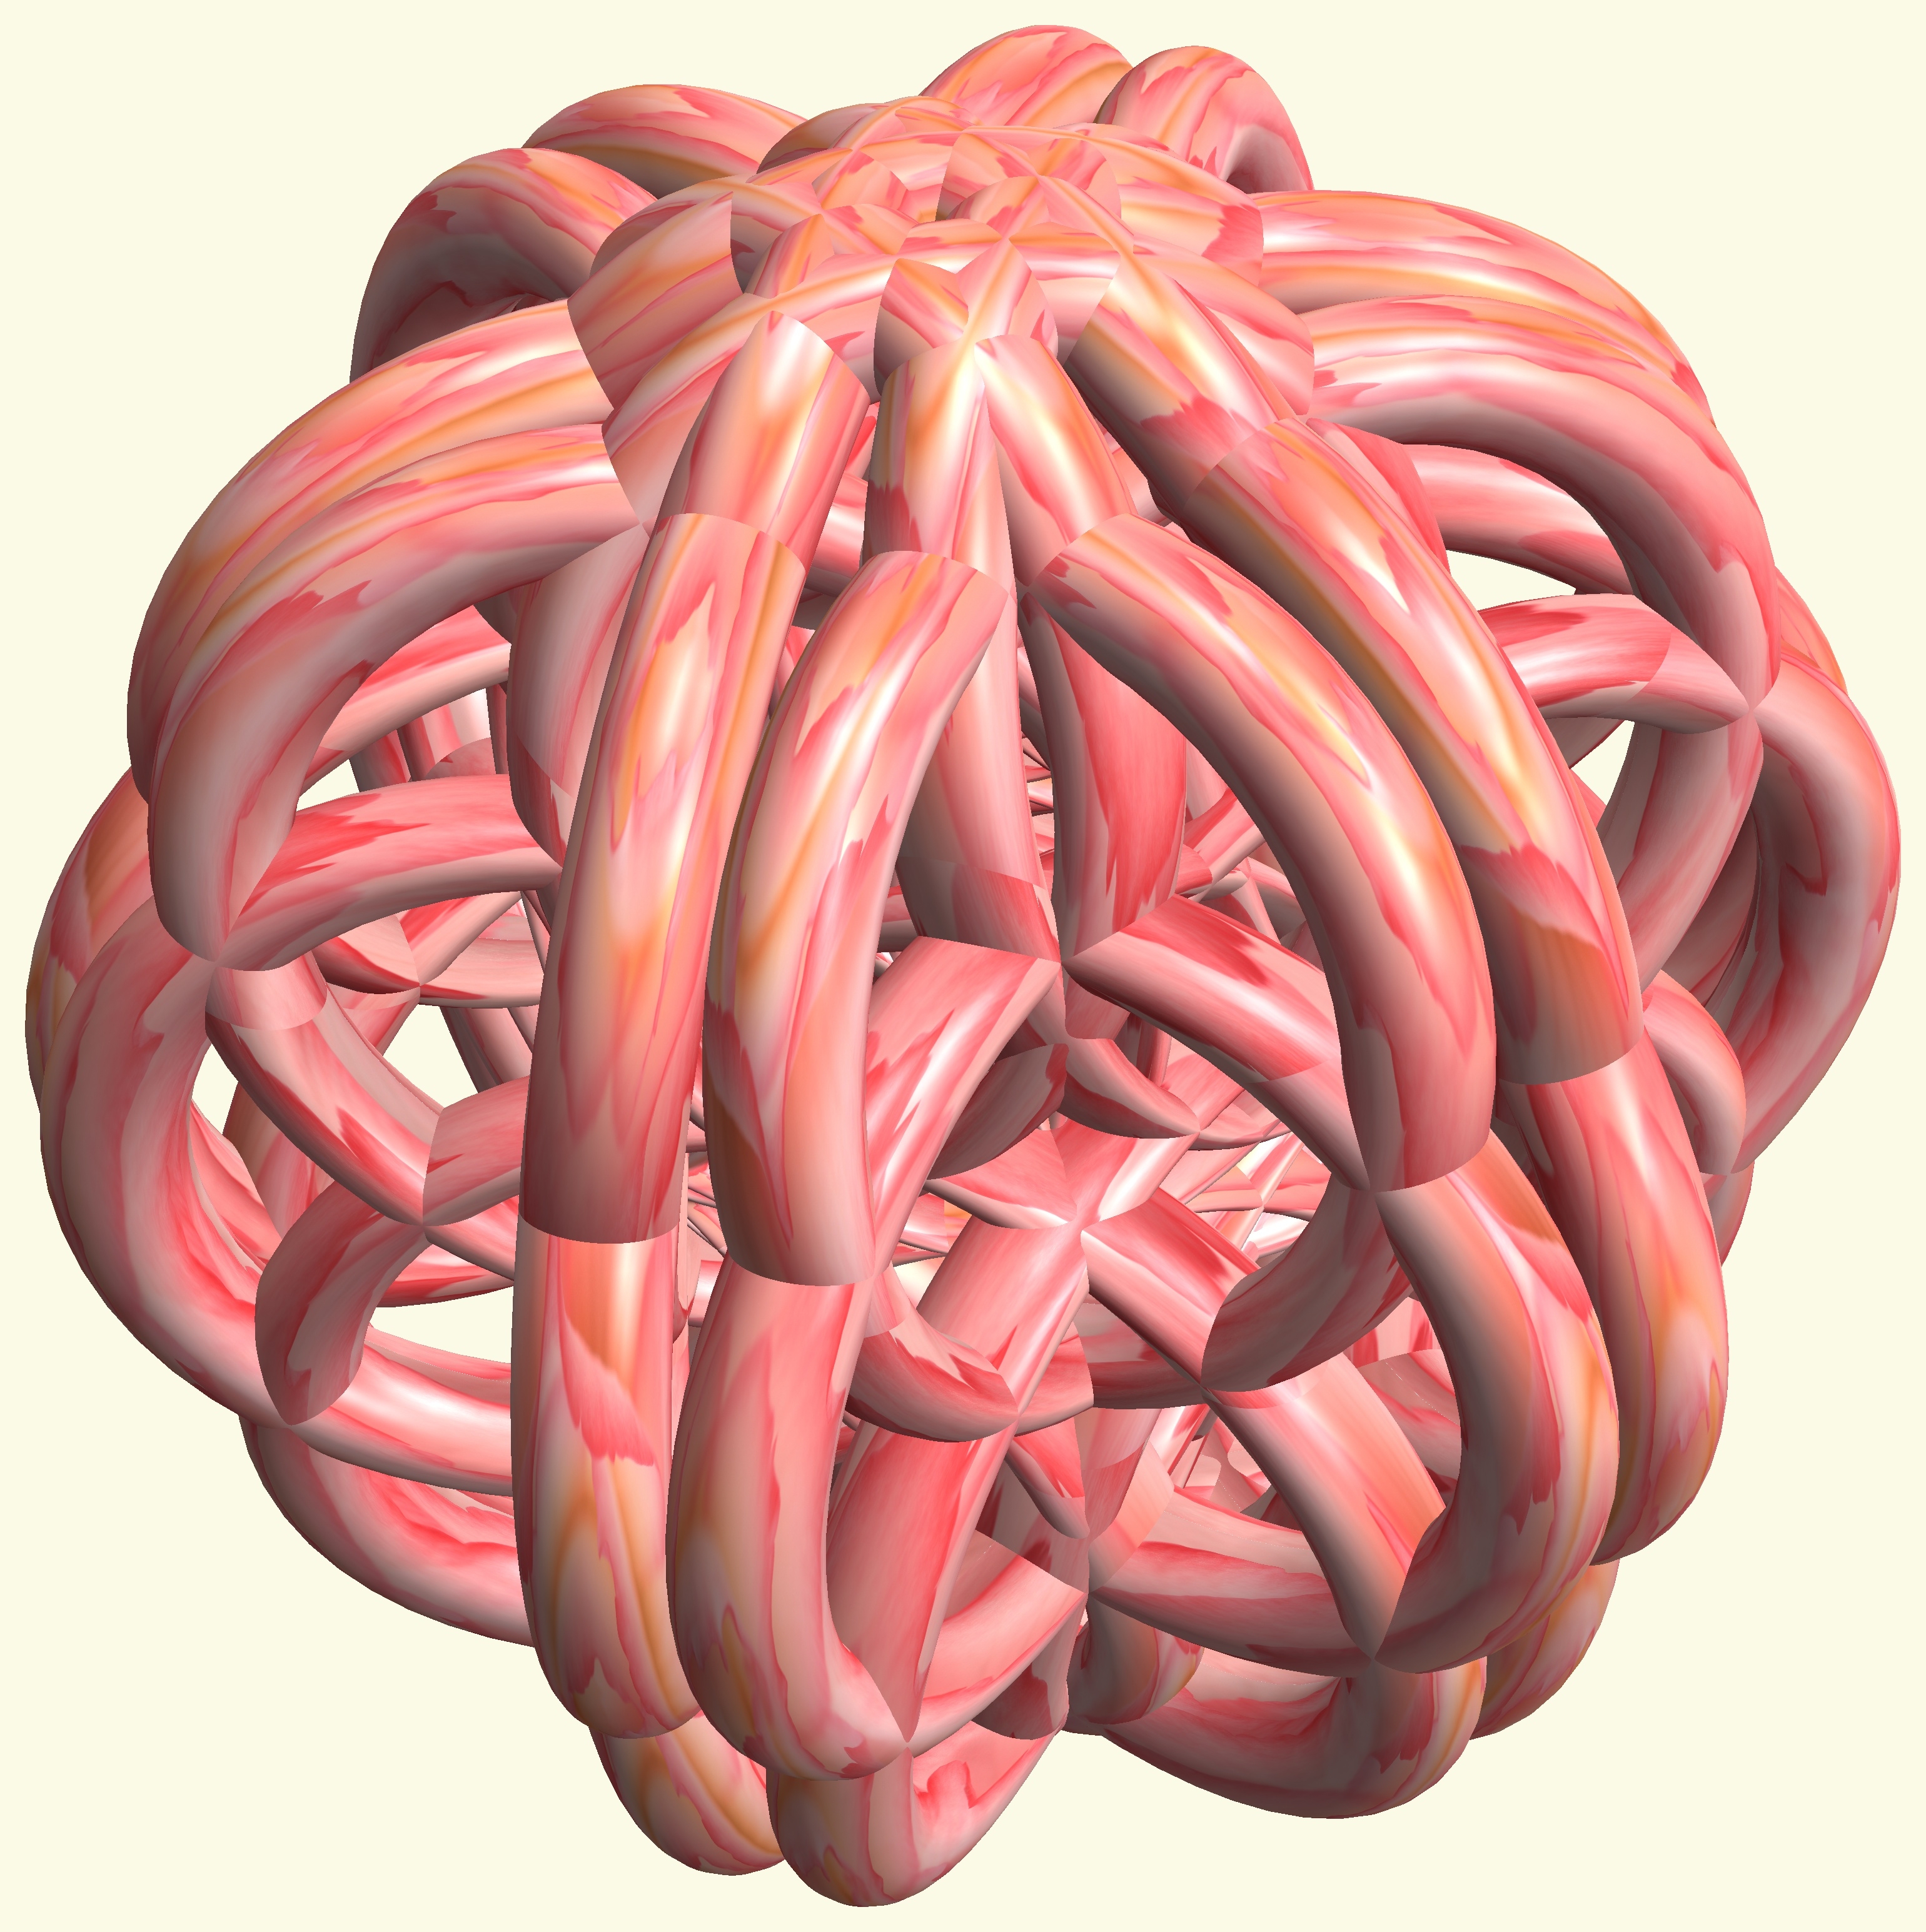
hand, structure, plant, texture, flower, petal, pattern, produce, human body, cool image, figure, design, symmetry, 3d, graphic, organ, carving, knot, mathematica, cg, parametricplot3d, code, program, algorithm, abstruct, mapping